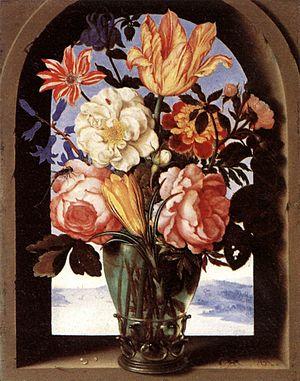
Ambrosius Bosschaert l'Ancien, né le 18 janvier 1573 à Anvers et mort en 1621 à La Haye, est un peintre néerlandais.
Le département des Peintures est l'un des huit départements qui composent le musée du Louvre. Il s'agit d'une des plus importantes et des plus célèbres collections du monde. Les collections du département des peintures sont spécialisées dans l'art européen du XIIIᵉ à la fin du XIXᵉ siècle. Cependant, à l'exception de la donation Hélène et Victor Lyon, l'essentiel des œuvres datant d'après 1848 sont exposées au musée d'Orsay. On peut noter que les peintures d'autres époques sont rattachées à d'autres départements. Par exemple, le département des Antiquités égyptiennes possède des peintures coptes.